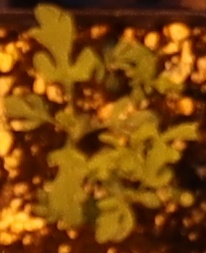
Label: Ragweed